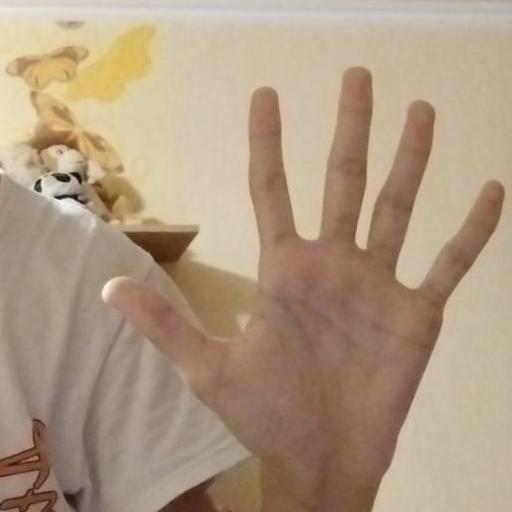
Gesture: palm